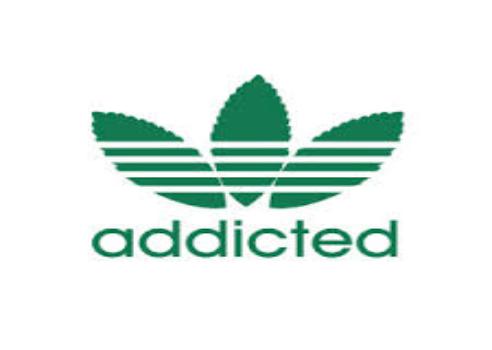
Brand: Addicted
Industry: Clothes